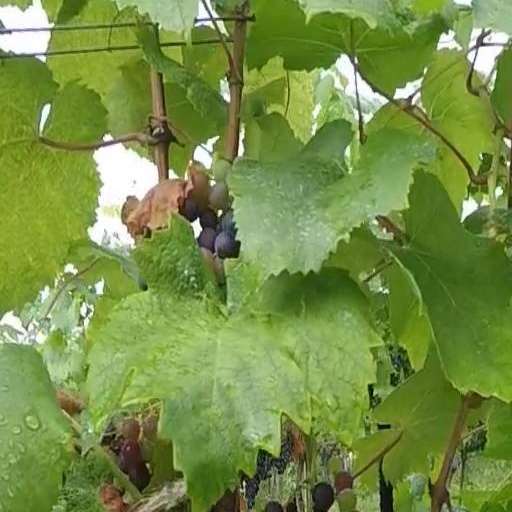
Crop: grape